The Wheels of If and Other Science Fiction

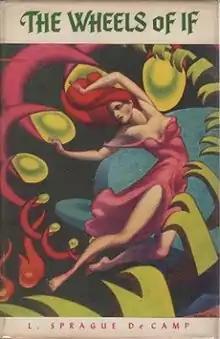
first edition of "The Wheels of If"

The Wheels of If and Other Science Fiction is a 1948 collection of science fiction stories by L. Sprague de Camp, first published in hardback by Shasta and in paperback by Berkley Books in 1970. It has also been translated into German. All the stories were originally published in the magazines "Astounding Science Fiction" and "Unknown".